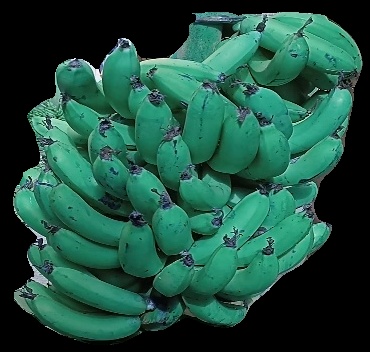
Variety: pachbale
Grade: grade3